San Martino di Castrozza

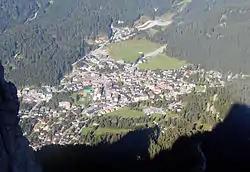
San Martino di Castrozza

The first buildings on the site of San Martino were a religious institution, the hospice of saints Martino and Giuliano, which welcomed travelers crossing the Alps by the Rolle Pass between the valleys of Primiero and Fiemme. All that remains of the hospice is the church of San Martino, which has a romanesque bell-tower.